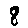
Label: 8